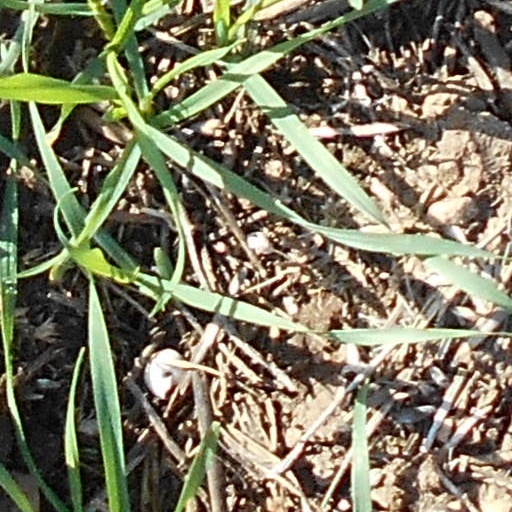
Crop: wheat